Los Capos

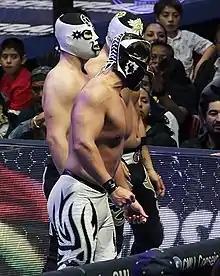
Sansón, El Cuatrero and Forastero outside the ring in November 2018

In late 2015, Sansón and El Cuatrero (sons of Cien Caras) teamed with Forastero (a nephew of the entire Los Capos group) to create "Nueva Generación Dinamita", the team later won the Occidente Trios Championship. all three participated in the La Copa Junior 2017. Cuatrero was placed in Block A and Sansón and Forastero were placed in Block B. Cuatrero defeated The Panther and Drone before losing to eventual winner Soberano Jr. Forastero defeated Stigma before being eliminated by Blue Panther Jr. and Sansón defeated Star Jr., Blue Panther Jr. and Esfinge qualifying for the finals where he was defeated by Soberano Jr.. all three participated in the Torneo Gran Alternativa where a young ("novato") wrestler teams with an older, more experienced wrestler. for the tournament Sansón teamed up with Último Guerrero, Forastero with Mascara Año 2000 and Cuatrero and Shocker. Sansón and Último Guerrero defeated Pegasso and Blue Panther and Atlantis and Esfinge before losing to Soberano Jr. and Carístico in the finals. Shocker and Cuatrero defeated Stigma and Titán before losing to Esfinge and Atlantis. Forastero and Mascara Año 2000 lost to Atlantis and Esfinge, not making it through the first round. On July 22, 2017, Sansón and Cuatrero defeated Black Terry and Negro Navarro to win the CMLL Arena Coliseo Tag Team Championship. on July 25, the team defeated Mephisto, Luciferno and Ephesto to win the Mexican National Trios Championship. At the CMLL 84th Anniversary Show, they lost to Diamante Azul, Marco Corleone and Valiente. November 3, the team participated in a torneo cibernetico to crown the first "CMLL Rey del Inframundo Champion" also featuring Hechicero, Místico, Diamante Azul, Soberano Jr. and Valiente that saw Sansón pin Soberano to win the match and the championship.